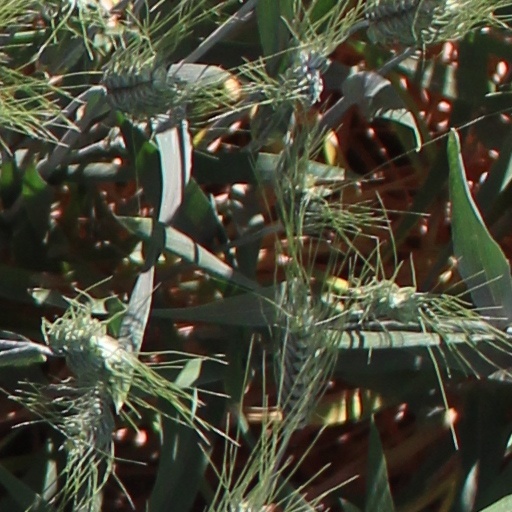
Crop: wheat